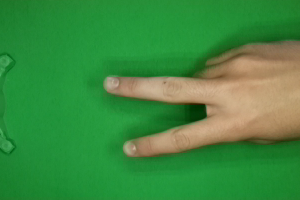
Label: scissors